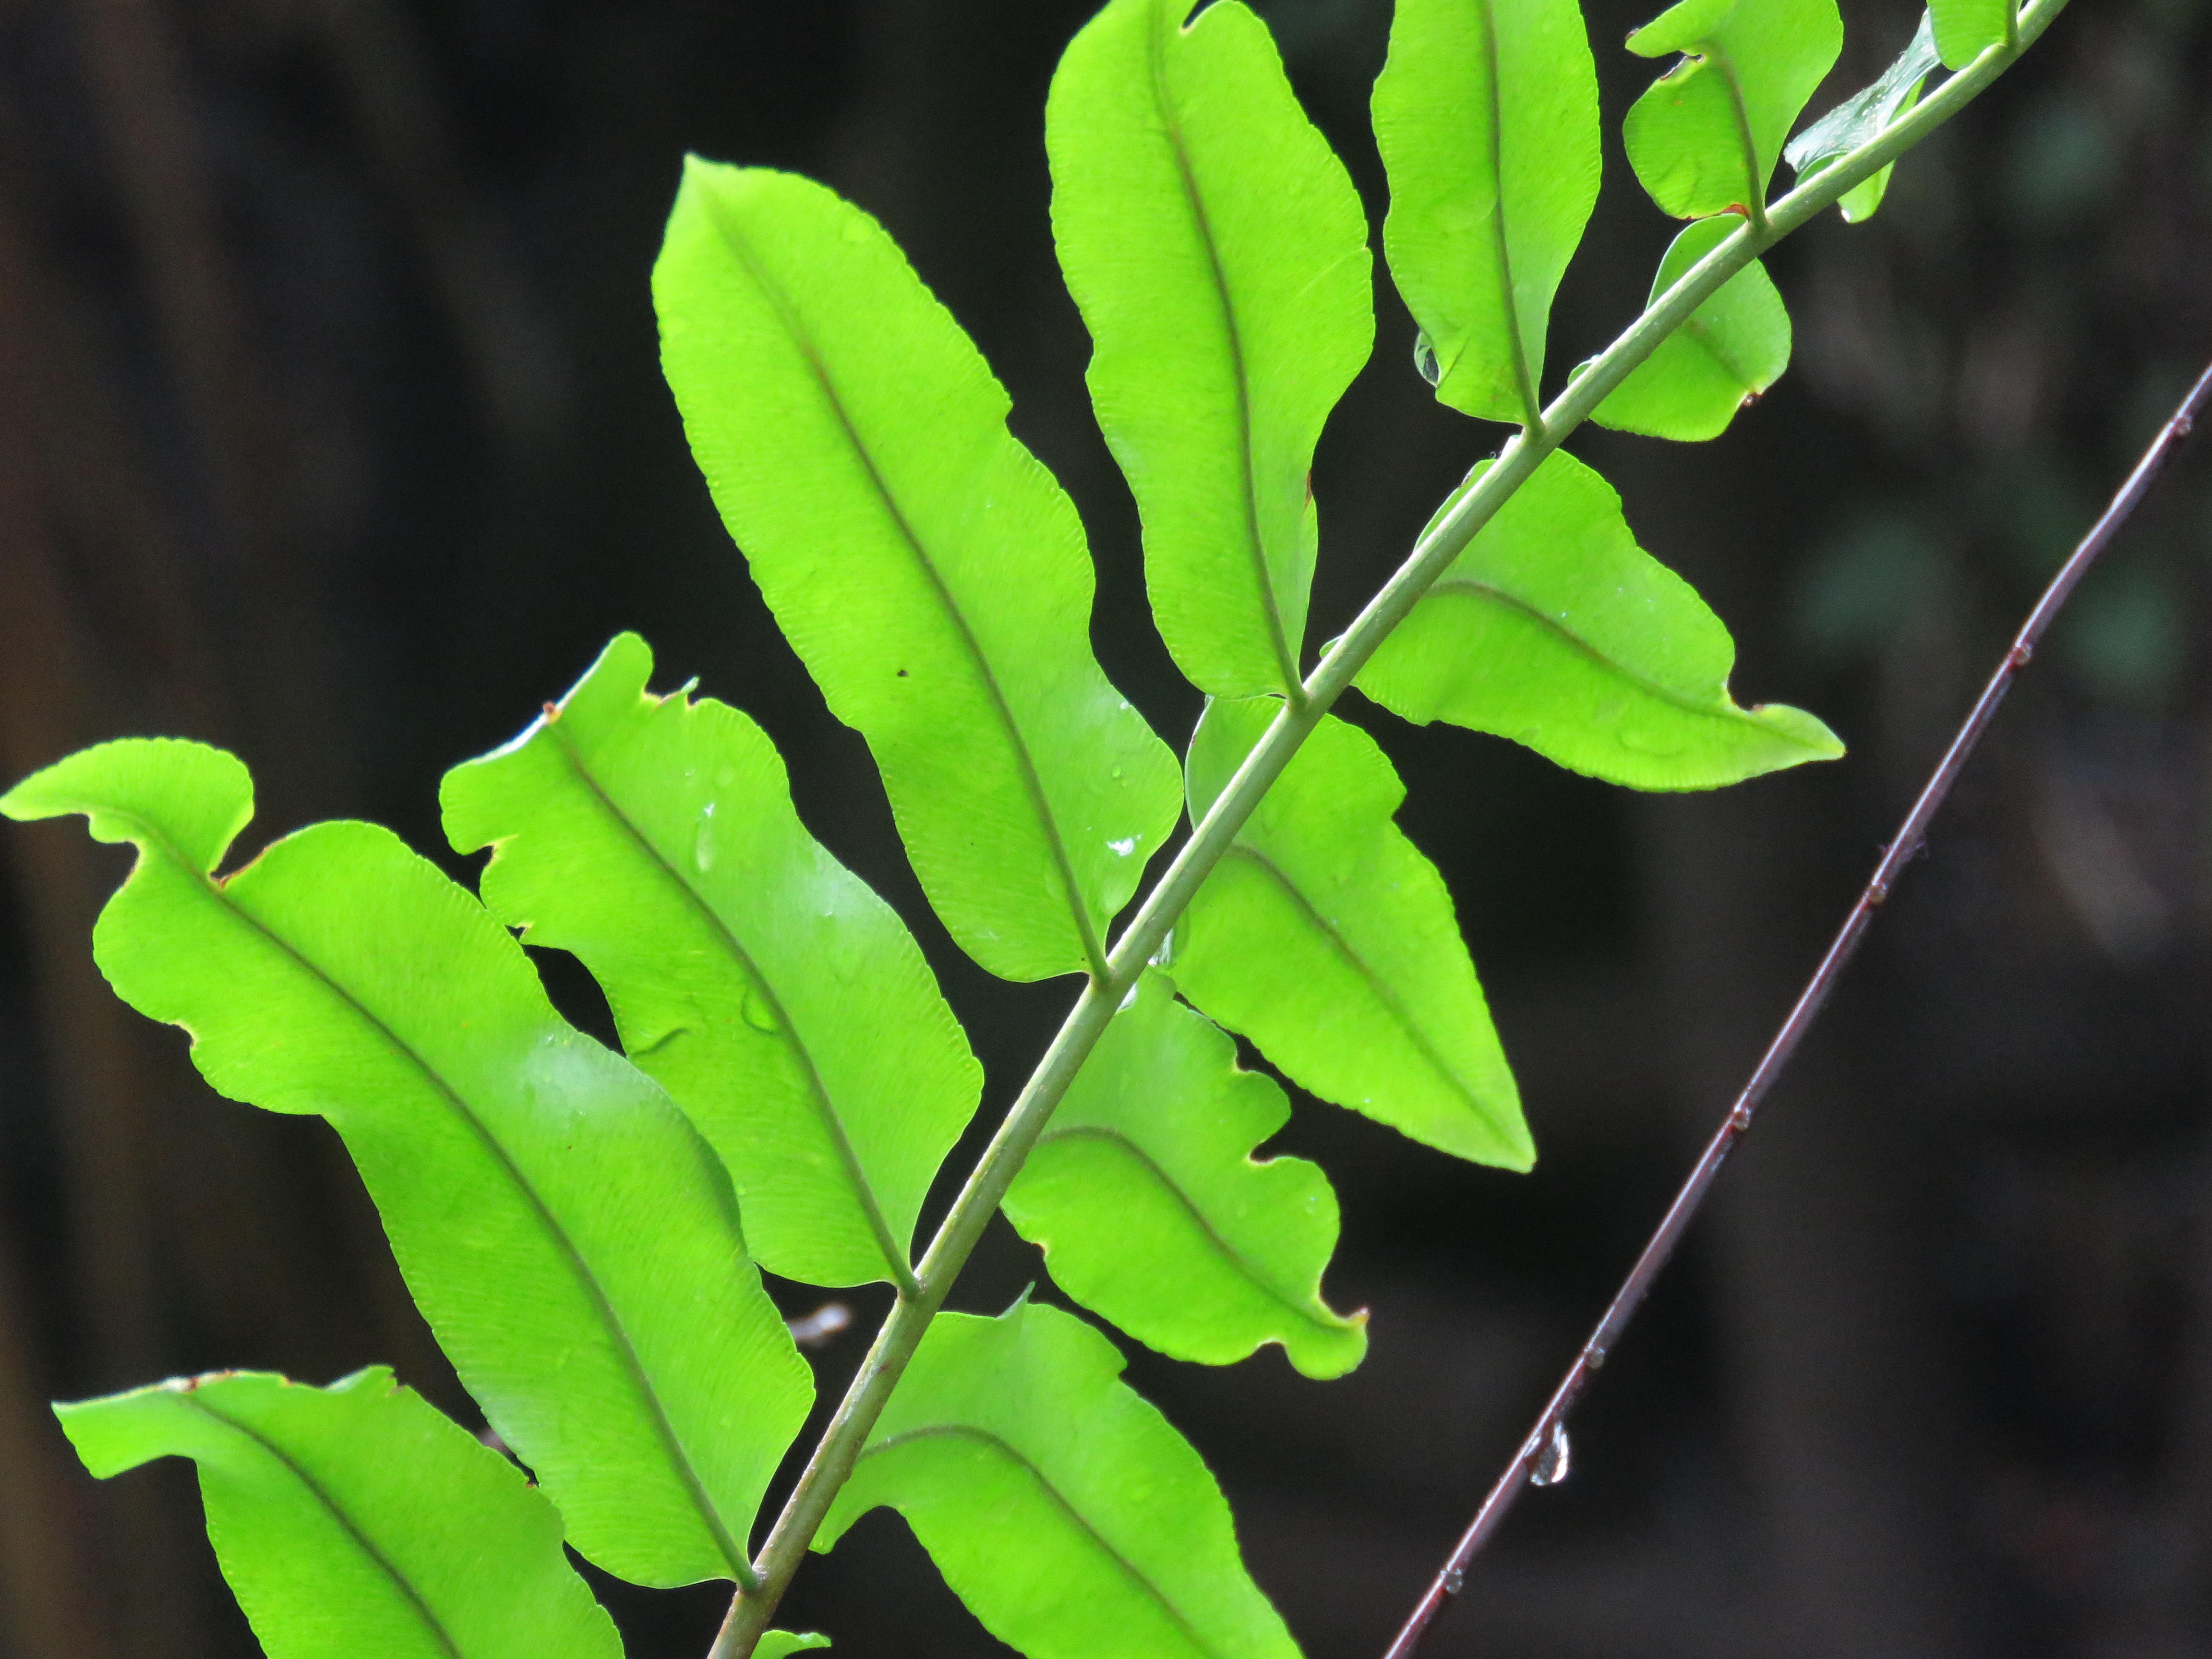
tree, branch, growth, plant, leaf, flower, foliage, pattern, spring, green, produce, lush, color, fresh, botany, flora, twig, leaves, decorative, shrub, bright, macro photography, underside, flowering plant, maidenhair tree, plant stem, woody plant, land plant, ferns and horsetails, lower side